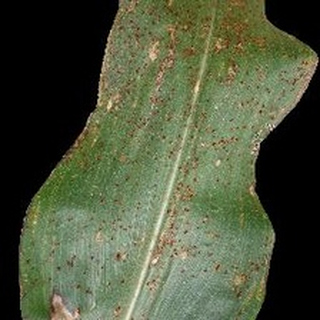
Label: corn_common_rust